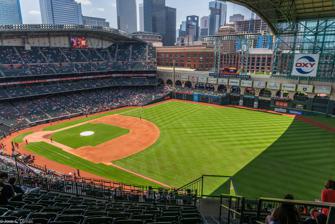
Building: Minute Maid Park
Country: United States of America
Year built: 2000
Baseball stadium in Houston, Texas Daikin Park Daikin Park (then Minute Maid Park) in 2016 Daikin Park Location in Houston Show map of Houston Downtown Daikin Park Location in Texas Show map of Texas Daikin Park Location in the United States Show map of the United States Former names The Ballpark at Union Station (planning phase) Enron Field (2000–2002) Astros Field (February–July 2002) Minute Maid Park (July 2002–2024) Address 501 Crawford Street Location Houston, Texas Coordinates 29°45′25″N 95°21′20″W / 29.75694°N 95.35556°W / 29.75694; -95.35556 Public transit METRORail : (at Convention District ) METRO bus: 3, 6, 11, 20, 30, 37, 48, 50, 77, 137, 163, 236, 255, 256, 257 Parking Estimated 25,000 total spots within walking distance Owner Harris County - Houston Sports Authority Operator Harris County-Houston Sports Authority Capacity 41,168 (2017–present) 41,676 (2016) 41,574 (2015) 42,060 (2013–2014) 40,981 (2012) 40,963 (2011) 40,976 (2006–2010) 40,950 (2000–2005) Record attendance 44,203, September 26, 2001 Field size Left field – 315 feet (96.0 m) Left-center – 366 feet (111.6 m) Left-center (deep) – 399 feet (121.6 m) Center field – 409 feet (124.7 m) Right-center (deep) 408 feet (124.4 m) Right-center – 370 feet (112.8 m) Right field – 326 feet (99.4 m) Backstop – 49 feet (15 m) Surface Platinum TE Paspalum (grass) Scoreboard 54 feet (16.5 m) high by 124 feet (37.8 m) wide Construction Broke ground November 1, 1997 ( November 1, 1997 ) Opened March 30, 2000 ( March 30, 2000 ) (exhibition) April 7, 2000 ( April 7, 2000 ) (regular season) Renovated 2010 (offseason), 2017 (offseason) Construction cost US$250 million ($442 million in 2023 dollars ) Architect HOK Sport (now Populous) Molina & Associates Project manager Schindewolfe and Associates Structural engineer Walter P Moore Services engineer M-E Engineers, Inc. (Bowl) Uni-Systems, Inc. (Roof) General contractor Brown & Root /Barton Malow/Empire Joint Venture Tenants Houston Astros ( MLB ) 2000–present Daikin Park (originally Enron Field and formerly Astros Field and Minute Maid Park ) is a retractable roof stadium in Houston , Texas, United States. It opened in 2000 and is the home ballpark of the Houston Astros of Major League Baseball (MLB). The ballpark has a seating capacity of 41,168, which includes 5,197 club seats and 63 luxury suites with a natural grass playing field. It was built as a replacement for the Astrodome , the first domed sports stadium ever built, which opened in 1965. History Former logo of Minute Maid Park Union Station and pre-ballpark era Main article: Union Station (Houston) In 1909, during the time when West End Park was Houston's premier residential area, the Houston Belt and Terminal Railway Company commissioned the design of a new union station for the city from New York City –based architects Warren and Wetmore . The location called for the demolition of several structures of Houston prominence. Horace Baldwin Rice 's residence and Adath Yeshurun Congregation's synagogue among other structures were removed. An illustration of Union Station , 1913 With an original estimated cost of US$1 million, Union Station was constructed by the American Construction Company for an eventual total of five times that amount. Exterior walls were constructed of granite , limestone , and terracotta , while the interior used an extensive amount of marble . It was completed and opened on March 1, 1911. At the time, Houston, with 17 railways, was considered the main railroad hub of the Southern United States . This is also evident by the Seal of Houston , which prominently features a locomotive. Two more floors were added the following year. The station served as the main inter-city passenger terminal for Houston for over seven decades thereafter. Passenger rail declined greatly after World War II , and the last regularly-scheduled train, the Lone Star , moved its service to Houston's current Amtrak station on July 31, 1974. With this move, the building became only office space for the HB&T as well as the Missouri Pacific Railroad. On November 10, 1977, the building was added to the National Register of Historic Places by the National Park Service . Planning and funding In August 1995, Astros owner Drayton McLane , then leasing the Astrodome from Harris County , commented to the Houston Chronicle that he was not in the market for a new ballpark. In reference to Pittsburgh's Three Rivers Stadium and Cincinnati's Riverfront Stadium , McLane noted, "[...] I remember when those were built in the 1970s and those were as good a stadiums as there were. They were the most modern stadiums in the world, and now they're saying they're all bad. That they can't make a go of it without a new stadium. It helps, but there are other things involved." Later that year, Houston's NFL franchise and joint-tenant of the Astrodome, the Houston Oilers , announced they were leaving to Nashville, Tennessee in order to have a new stadium built for the team there. Citing a lack of adequate luxury boxes , in October, Astros vice-president Bob McClaren claimed that renovations to the Astrodome would help increase revenue. Drayton McLane pointed toward Astrodome renovations as necessary, saying, "It's 30 years old and not a lot of money has been spent to remodel it." According to the organization, the team was in danger of being sold to a Virginia businessman who was expected to move the Astros to the Washington D.C. area because of poor revenue. In June 1996, University of Houston alumnus, BMC Software and San Diego Padres owner, John J. Moores , who wanted to own the next NFL franchise in Houston, met with Texas State Senator Mario Gallegos, Jr. , and other local Hispanic leaders in regard to the future of a football-only Astrodome and a new baseball-only ballpark in Downtown Houston . Meanwhile, Harris County Judge Robert Eckels pieced together a plan to build a new ballpark next to the Astrodome in the Astrodomain . The Astros echoed the Astrodomain location sentiment because they believed construction time would be shorter. Eckels, who convinced then Mayor Bob Lanier of the lack of viability for the ballpark in a downtown location, was quoted as saying, "They keep telling me about these miracles in other cities, but it doesn't work in Houston [...] If we are going to put this stadium some place, let's stick with a proven place." This plan was considered to be nearly finalized when the Astros and Harris County agreed to a US$250 million county-funded stadium whose overrun costs would be funded by the Astros. Exterior of Daikin Park at the intersection of Crawford Street and Texas Avenue In August 1996, Houston's Union Station received a US$2 million grant from the Texas Transportation Commission for renovation in a separate project. Plans for the new ballpark's location drastically changed by September mostly in response to Enron Chairman Kenneth Lay 's input and pledge to substantially contribute to funding if placed downtown. It was at this time where the Union Station location was proposed by Lay. Upon an agreement among all of the leadership entities, the idea of a retractable roof stadium was confirmed for the new ballpark. A November referendum was planned for Harris County residents to approve the deal. The Harris County referendum that took place on November 5, 1996, to help fund the ballpark passed by a narrow margin of 51% to 49%. In response to the referendum, during the 75th Texas Legislature Texas State Senator John Whitmire of Houston sponsored a bill supported by five of the six area Harris County senators that would create the Harris County-Houston Sports Authority. With companion House Bill 92 authored by Houston-born Representative Kim Brimer voted upon and adopted by both chambers, the authorization for creation of a sports authority was approved. It was signed into law by Governor George W. Bush on June 2, 1997. The Harris County-Houston Sports Authority would assist in financing for the new ballpark as well as allow for renovation of the Astrodome by allowing for special county-wide taxation of rental cars, tickets, parking, and hotel use. In June 1997, with the ability to create a sports authority signed into law, concurrent votes of the Harris County Commissioners' Court and the Houston City Council to establish the Harris County-Houston Sports Authority on effective September 1, 1997. Its chairman and 12 other directors were jointly appointed by the Mayor of Houston and Harris County Judge. The institution remains in existence today. The ballpark was named "Enron Field" after a $100 million, 30-year naming rights deal was made with Enron on April 7, 1999. After the Enron scandal of 2001, the Astros and the now-bankrupt Enron came to an agreement to end the deal and rename the stadium in February 2002. Design and construction Early stadium sketches from Kansas City-based HOK Sport (now Populous ) using the working title "The Ballpark at Union Station" were released to the public on October 11, 1996, where Astros President Tal Smith was open about his suggestions for the stadium including the location of the flagpole in center field and a traditional dirt path from the pitcher's mound to home plate . While the dirt path was not implemented, the flagpole idea became known as " Tal's Hill " and remained a signature feature of the ballpark until 2016. The design of the new park integrated the former Union Station building's main concourse, reutilizing the space for a clubhouse, cafe, team store, and office space. A large model train was also included within the park's design as an homage to the station. In late 1997, it was announced that local Brown & Root would manage construction of the stadium, while Populous with Walter P. Moore would design it. The electrification of the park's retractable roof was developed by VAHLE, Inc. Groundbreaking for Enron Field was on October 30, 1997. Its groundbreaking ceremony was attended by Enron CEO Kenneth Lay , Houston Mayor Bob Lanier , Astros owner Drayton McLane , Harris County Judge Robert Eckles, Harris County Commissioner El Franco Lee, and Harris County-Houston Sports Authority Chairman Jack Rains . Statues of longtime Astros players Jeff Bagwell and Craig Biggio are located in the exterior of the ballpark in a plaza area. The two former teammates are depicted playing baseball with each other. The plaza also displays pennants for all Astros division and league championships, as well as their World Series titles. There are also several plaques to commemorate notable Astros and their achievements. Opening and current use The ballpark was first inaugurated with a preseason game against the New York Yankees on March 30, 2000, with naming rights sold to the Houston energy and financial trading company Enron in a 30-year, $100 million deal. However, Astros management faced a public relations problem when the energy corporation went bankrupt in 2001 due to a financial scandal . Quickly wanting to distance themselves from Enron, Astros ownership asked to prematurely end naming rights, but Enron refused. On February 5, 2002, Astros ownership filed a motion with the court overseeing the company's bankruptcy to force Enron to make an immediate decision on the matter. By February 27, the two entities agreed to end the naming rights, and settled with the Astros paying $2.1 million to Enron. Without a naming rights agreement in place, the ballpark became officially known as "Astros Field". The Astros sold naming rights of the ballpark in 2002 to locally based Coca-Cola subsidiary Minute Maid for $100 million over 30 years. Its official name was then changed to "Minute Maid Park". On January 1, 2025, the stadium was renamed to Daikin Park after Japanese conglomerate Daikin , who owns Waller -based air conditioning manufacturer Goodman Global , agreed to acquire the stadium's naming rights. The agreement is seen to run through 2039. Alterations In 2004, the Astros launched Wi-Fi throughout the ballpark, allowing fans to use the Internet while attending a game for a fee. In addition, the ballpark was the first major sports facility to use a separate video board exclusively for closed captioning for the hearing impaired of PA system and video board content, rather than appearing along the bottom of the main board. The ballpark in 2010, prior to its 2011 right field alterations In 2006, the Chick-fil-A cows were unveiled on the foul poles, saying EAT MOR FOWL, and the cows have Astros caps on. If an Astros player hits the pole, all fans in attendance get a coupon for a free chicken sandwich from Chick-fil-A . Hunter Pence is the first and second Astros player to ever hit the left field "Fowl Pole" when he did it twice in the 2007 season. Ty Wigginton became the third Astro to hit the left field pole on September 16, 2007. Kazuo Matsui hit the right field foul pole on August 3, 2009, with a two-run homer in the sixth inning to beat the Giants . Carlos Lee hit the left field pole on July 28, 2010, giving the Astros an 8–1 win against the Cubs . Two days later, Jeff Keppinger hit the left field pole to help the Astros win, 5–0, against the Brewers . In the 2023 Major League Baseball postseason (October 7th, 2023), Yordan Alvarez hit a solo home run to the right field pole which made the game 6-4. After the 2008 season, the Astros' groundskeepers began installing 2.3 acres (9,300 m 2 ) of a new turfgrass playing surface at Daikin Park. The Astros also became one of the first to use the new Chemgrass , later known as AstroTurf after its first well-publicized use at the Houston Astrodome in 1966. In honor of longtime Astros broadcaster Milo Hamilton , the City of Houston officially renamed a portion of the Ballpark District to the "Hall of Fame District", and the portion of Hamilton Avenue that runs within that district to "Milo Hamilton Way" on April 8, 2009. For the 2011 season, the park added a large Daktronics HD screen nicknamed "El Grande" replacing the original one in right field. At 54 feet (16 m) high and 124 feet (38 m) wide, it is the fourth largest scoreboard in Major League Baseball, behind T-Mobile Park (home of the Seattle Mariners ), Progressive Field (home of the Cleveland Guardians ), and Kaufmann Stadium (home of the Kansas City Royals ). The old screen was taken out and replaced by billboards. Additionally, a smaller HD screen was added on the far left field wall. The ring of advertisement screens around the park were replaced in favor of HD ribbon boards. After the Astros reverted to their original colors and logo in 2013, much of Daikin Park was repainted to navy and orange from brick red. Signs with the previous logo and colors were also replaced. More than 4,500 US gallons (17,000 L) of paint were used and over 1,000 signs were replaced. In June 2015 the Astros announced Tal's Hill would be removed in a major renovation project during the 2015-2016 offseason, to be replaced with additional seating, concessions, and escalators for fans. This would result in center field dimensions of 436 feet (then the longest in MLB) being reduced to 409 feet. In addition, seating sections 256, 257, and 258 in the outfield mezzanine would be removed. However, the project had to be postponed due to the Astros' unexpected American League Wild Card championship and subsequent postseason appearance, along with the stadium's offseason event schedule. The renovation was completed during the 2016-2017 offseason. The flagpoles became out of play. In April 2022, Daikin Park, then Minute Maid Park, received Amazon's "Just Walk Out" technology for two of its concession stands, becoming the first MLB stadium to incorporate cashierless stores . Major events On October 9, 2005, Minute Maid Park hosted the then-longest postseason game in Major League Baseball history, both in terms of time and number of innings. The Astros defeated the Atlanta Braves 7–6 in a game lasting 18 innings, which took 5 hours and 50 minutes to play. The time record was beaten by Game 3 of the 2018 World Series , which went 18 innings and lasted 7 hours and 20 minutes. On October 25, 2005, Minute Maid Park hosted the first World Series game ever played in Texas, and the longest World Series game ever played, which the Astros lost to the eventual World Series champion Chicago White Sox 7–5 in 14 innings; this game lasted 5 hours and 41 minutes. The following night, the White Sox won their third title—and first in 88 years —at Minute Maid Park. On September 30, 2007, in Craig Biggio 's last game of his career, Minute Maid Park hit the highest attendance in its 8-year history by selling 43,823 tickets, 107% of its capacity. On April 5, 2010, Opening Day of 2010, Minute Maid Park surpassed its highest attendance total once again by selling 43,836 tickets, 13 more tickets than its previous record. The Astros transferred to the American League for the 2013 season, resulting in the designated hitter rule coming into effect at Minute Maid Park. The last pitcher to bat at an MLB game in Houston was Astros pitcher Bud Norris until May 11, 2021, when Shohei Ohtani of the Los Angeles Angels started on the mound and batted second in the lineup. In his third start as an Astro, pitcher Mike Fiers threw the stadium's first no-hitter in a 3–0 victory over the Los Angeles Dodgers on August 21, 2015. In late October 2017 the Astros hosted three World Series games against the Los Angeles Dodgers. The Astros would go on to win the 2017 World Series, winning 2 of 3 games in Houston and 2 of 4 games in Los Angeles. In late October 2019, the Astros hosted four games of the World Series versus the Washington Nationals . While the Astros won all three away games, they lost all four games played at Minute Maid Park. It was one of two hosts ( Globe Life Field being the other) for the 2020 NLDS . Atlanta swept Miami 3–0 to advance to the NLCS. Three games of the 2021 World Series were held at Minute Maid Park, with the Braves winning Games 1 and 6 (they also won Games 3 and 4 at Truist Park in Atlanta) to claim their fourth World Series championship. Houston's only home victory came in Game 2. Games 1, 2 and 6 of the 2022 World Series were held at Minute Maid Park. The Astros won their second World Series championship in Game 6, marking the third time a World Series championship was hoisted at the park and the first time the Astros won on their home field. Houston also won Game 2, as well as two of three games at Citizens Bank Park against the Philadelphia Phillies . Pool B and the quarterfinals of the 2026 World Baseball Classic will take place at the stadium. Non-baseball events Soccer While primarily a baseball venue, Daikin Park can adequately host sports such as soccer and both codes of rugby . The venue can also play host to large-scale music concerts. It is not large enough to comfortably accommodate American football . However, the opening of BBVA Compass Stadium four blocks southeast on Texas Avenue for MLS 's Houston Dynamo in 2012 has effectively made its use for future soccer games moot. Its debut as a soccer venue happened during the 2006 edition of the CONCACAF Champions Cup . The stadium hosted the first leg of the quarterfinal between Portmore United of Jamaica (the "home" team) and Club América of Mexico. Date Winning team Result Losing team Tournament Spectators February 22, 2006 Club América 2–1 Portmore United 2006 CONCACAF Champions' Cup Quarterfinal 12,988 Professional wrestling Minute Maid Park hosted the 2020 Royal Rumble on January 26, one of the promotion's four annual flagship professional wrestling events. This was the first time it has hosted a WWE pay-per-view event. Concerts Paul McCartney , RBD , Jay-Z , Beyoncé , Taylor Swift , Eagles , Madonna , Bad Bunny , Lady Gaga and Red Hot Chili Peppers have all performed at Daikin Park. Date Artist Opening act(s) Tour / concert name Attendance Revenue Notes April 21, 2007 Jimmy Buffett Robert Earl Keen Bama Breeze Tour — — Sonny Landreth was a guest. Michael Utley was not at the show due to minor surgery. Mac McAnally filled in on keyboards. November 16, 2008 Madonna Paul Oakenfold Sticky & Sweet Tour 41,498 / 41,498 $5,170,100 November 5, 2011 Taylor Swift Needtobreathe David Nail Adam Brand Speak Now World Tour 42,095 / 42,095 $3,435,756 Nelly was the special guest. November 14, 2012 Paul McCartney DJ Chris On the Run Tour 38,036 / 38,036 $4,478,038 July 18, 2014 Beyoncé Jay-Z — On the Run Tour 40,103 / 40,103 $5,235,438 September 9, 2015 Taylor Swift Vance Joy Shawn Mendes The 1989 World Tour 40,122 / 40,122 $5,202,196 Originally planned to take place on October 13, but was moved backwards to avoid any potential scheduling conflict with the Houston Astros potentially making the 2015 Major League Baseball postseason . Wiz Khalifa was the special guest. June 15, 2018 The Eagles Chris Stapleton North American Tour 2018 — — November 3, 2018 Ed Sheeran Snow Patrol Lauv ÷ Tour 39,354 / 39,354 $3,985,595 July 29, 2021 Green Day Fall Out Boy Weezer The Interrupters Hella Mega Tour 31,182 / 36,785 $2,852,741 August 19, 2022 Def Leppard Mötley Crüe Poison Joan Jett Classless Act The Stadium Tour 39,247 / 39,247 $5,435,060 September 1, 2022 Bad Bunny Alesso World's Hottest Tour 83,518 / 83,518 $19,557,149 September 2, 2022 September 13, 2022 Lady Gaga — The Chromatica Ball 33,779 / 33,779 $4,004,039 September 23, 2022 Billy Joel — Billy Joel In Concert — — May 25, 2023 Red Hot Chili Peppers The Strokes Thundercat Global Stadium Tour — — June 24, 2023 Romeo Santos — Fórmula, Vol. 3: La Gira — — August 27, 2023 RBD — Soy Rebelde Tour 41,100 / 41,100 $9,991,784 September 27, 2023 P!nk Grouplove KidCutUp Brandi Carlile Summer Carnival — — September 28, 2023 Guns N' Roses Alice In Chains Guns N' Roses 2023 Tour — — November 18, 2023 Morgan Wallen Hardy Ernest Bailey Zimmerman One Night At A Time World Tour — — Rescheduled from May 26, 2023 for health reasons. August 14, 2024 Def Leppard Journey Steve Miller Band The Summer Stadium Tour — — August 24, 2024 Chris Stapleton Miranda Lambert Grace Potter Chris Stapleton's All-American Road Show Tour — — TV The nationally syndicated TV talk show Rachael Ray held a mass wedding at the park following Hurricane Ike for 40 couples who were unable to get married after a company they paid to hold the weddings went bankrupt. Comedian Jeffrey Ross served as best man for all 40 couples. The ceremony was aired as part of a special episode of the talk show on November 21, 2008. Other events ESPN's Sal Paolantonio talking to Tom Brady and Matt Ryan at Super Bowl LI Opening Night The stadium also is the host of the Houston College Classic college baseball tournament, part of the winter fan festival held in February. The tournament features local schools the University of Houston and Rice University every year, a pair of major conference schools, alternating between Big 12 members University of Texas at Austin , Texas Tech University , Baylor University and SEC member Texas A&M University , as well as two other teams from around the country. On May 9, 2015, Canelo Alvarez fought James Kirkland in the first boxing match fought in the stadium. Alvarez defeated Kirkland via knockout in the third round. The University of Houston–Downtown also holds their commencement ceremony in Daikin Park. Minute Maid Park hosted a cricket match on November 11, 2015, the second in a series of three Cricket All-Stars matches played by retired greats of the game. Shane Warne's Warne's Warriors clinched the series 2–0. Keeping with the naming conventions from the previous match at Minute Maid Park, the ends were named after Nolan Ryan and José Cruz , two players that have their numbers retired by the Astros. On January 30, 2017, the stadium hosted Super Bowl Opening Night for Super Bowl LI at nearby NRG Stadium . From 2017 until 2020, the park hosted the final rounds of the Houston leg of the FIRST Championship . To avoid damaging the field while the Astros were in season, the competition fields were built on a stage over the infield dirt between first and third base. Features Tal's Hill Tal's Hill and the flagpole Until 2016, center field featured a 90-foot (27 m) wide incline called Tal's Hill, named for former team president Tal Smith . The incline was inspired by similar features that used to exist at Crosley Field and Fenway Park . There was a flagpole in play on the incline, an element inspired by Yankee Stadium before its remodeling in the mid-'70s, and Tiger Stadium as well. Milwaukee Brewers player Richie Sexson once hit a ball off the flagpole. There was a mark there until the 2011 season, when the pole was repainted. The hill and the flagpole were scheduled to be removed following the 2015 season, but remained in place due to an unexpected playoff run. While Crosley Field's infamous left field terrace, which was half as steep (only 15°) as Tal's Hill (30°), was a natural feature of the site on which the park was located, Tal's Hill was purely decorative. On June 4, 2015, the Astros announced that they would be removing Tal's Hill as part of a $15 million renovation for the 2016 season. The center field fence was to be moved in from 436 feet (133 m) (which from 2000 to 2016 was the longest in baseball) to 409 feet (125 m) from home plate, but the center field renovations were delayed until after the 2016 season, due at least in part to the 2015 playoffs cutting into planned construction time. Union Station Daikin Park's 4-4-0 locomotive is visible from the exterior of the ballpark. The largest entrance to the park is inside what was once Houston's Union Station , and the left-field side of the stadium features a railway as homage to the site's history. The train moves along an 800-foot (240 m) length of track on top of the length of the exterior wall beyond left field when the Astros take the field during the first inning, when an Astros player hits a home run , and when the Astros win a game. It is driven by Bobby Vásquez, who goes by the name Bobby Dynamite. The train is an upscaled replica of the General 4-4-0 and is pulled by a cable which is operated by the driver. The engine's tender is filled with giant oranges in reference to Minute Maid's most famous product, orange juice. Prior to Minute Maid buying the stadium's naming rights, the tender was filled with logs. In a challenge to home run hitters, former Astros owner Drayton McLane 's office window, located in the old Union Station and directly above the Crawford Boxes, is made of glass and a sign below the window is marked 422 ft (129 m) from home plate. Crawford Boxes View of Crawford Boxes in its original incarnation in 2006 (left) and from renovations done in the 2010s (2021). Division pennants were moved higher up around the park while world and league championship pennants fly right above the Crawford Boxes. The foul pole was also decorated with a promotional deal with Chick-fil-A to go along with other promotions involving community leaders. The Crawford Boxes are a section of seating in Daikin Park running parallel to Crawford Street in downtown Houston , Texas. They are located in left field and span sections 100 through 104 (with all but the latter in fair territory). The home-plate-to-fence measurement there is only 315 feet (96 meters), one of the shortest in Major League Baseball . Home runs must clear a 19-foot wall in front of the elevated boxes which houses the hand-operated out-of-town scoreboard, displaying the day's other games. Landry's , a restaurant group, had bought the naming rights to the Crawford Boxes in 2003, which ran various promotions for its restaurants there. Other features Statues of Jeff Bagwell (left) and Craig Biggio (right) are located near the front of Daikin Park. Games are typically played with the roof open only in April and May before the Houston summer heat arrives. In the first twenty seasons of the park (2000-2019), the Astros played 1,614 games at home and played with the roof open for the whole game for 1,103 of them (for the 2017-2019 postseason games alone, they played all home games with the roof closed). Union Station Lobby is the main entrance to Daikin Park, and the former concourse of Houston's original Union Station built in 1911. There is a manually-operated out-of-town scoreboard in left, below the Crawford Boxes. The ballpark features 19,201 seats on the lower level, 7,132 seats on the second level, 880 seats on the suite level, and 13,750 seats on the upper level. The Phillips 66 Home Run Pump The " Phillips 66 Home Run Porch" is located in left-center field over the field of play. It features a classic gasoline pump that displays the total number of Astros home runs hit since the park opened. The stadium can be fully air-conditioned when required. Ground rules Under the stadium's ground rules at the time, both Tal's Hill and the flagpole were considered in play. If a ball hit the flagpole on the hill and stayed in the field of play, it was in play. If it went out of the field of play (over the fence), it was a home run . The Hill was criticized numerous times owing to the incline having the potential to cause injury to fielders unused to it. However, there was never an injury to any player in relation to Tal's Hill. Transportation access Daikin Park is located in Downtown Houston in a centralized area of the city, and accessible via a short driving distance on Interstate 10 (Katy Freeway/East Freeway), Interstate 69 (Southwest Freeway/Eastex Freeway), and Interstate 45 (Gulf Freeway/North Freeway). Street parking, garage parking, and private lot parking are available, with an estimated 25,000 spots within walking distance to the ballpark. Taxi cabs and pedicabs are also commonly found near the surrounding ballpark area. Public transportation allows for accessibility via bus or light rail service. The METRORail light rail system has a station located one block south of Daikin Park, Convention District Station , served by the Green and Purple lines. The Red Line also serves the ballpark at Preston Station , six blocks to the west. Hurricane Harvey In 2017, the park and the entire city suffered from the devastation of Hurricane Harvey , which flooded many parts of the city with several feet of rain over four days. The Astros reported that despite water entering into the service levels of the stadium, Minute Maid Park remained in "good condition" when the storm cleared out. The lingering effects of Harvey forced the Astros to move their series against the Texas Rangers to Tropicana Field in St. Petersburg, Florida. The Astros returned to Houston on Friday, September 1 to help the initial recovery efforts. Minute Maid Park hosted the city's first post-Harvey sporting event, and the park's first double-header the next day in an interleague game against the New York Mets . References